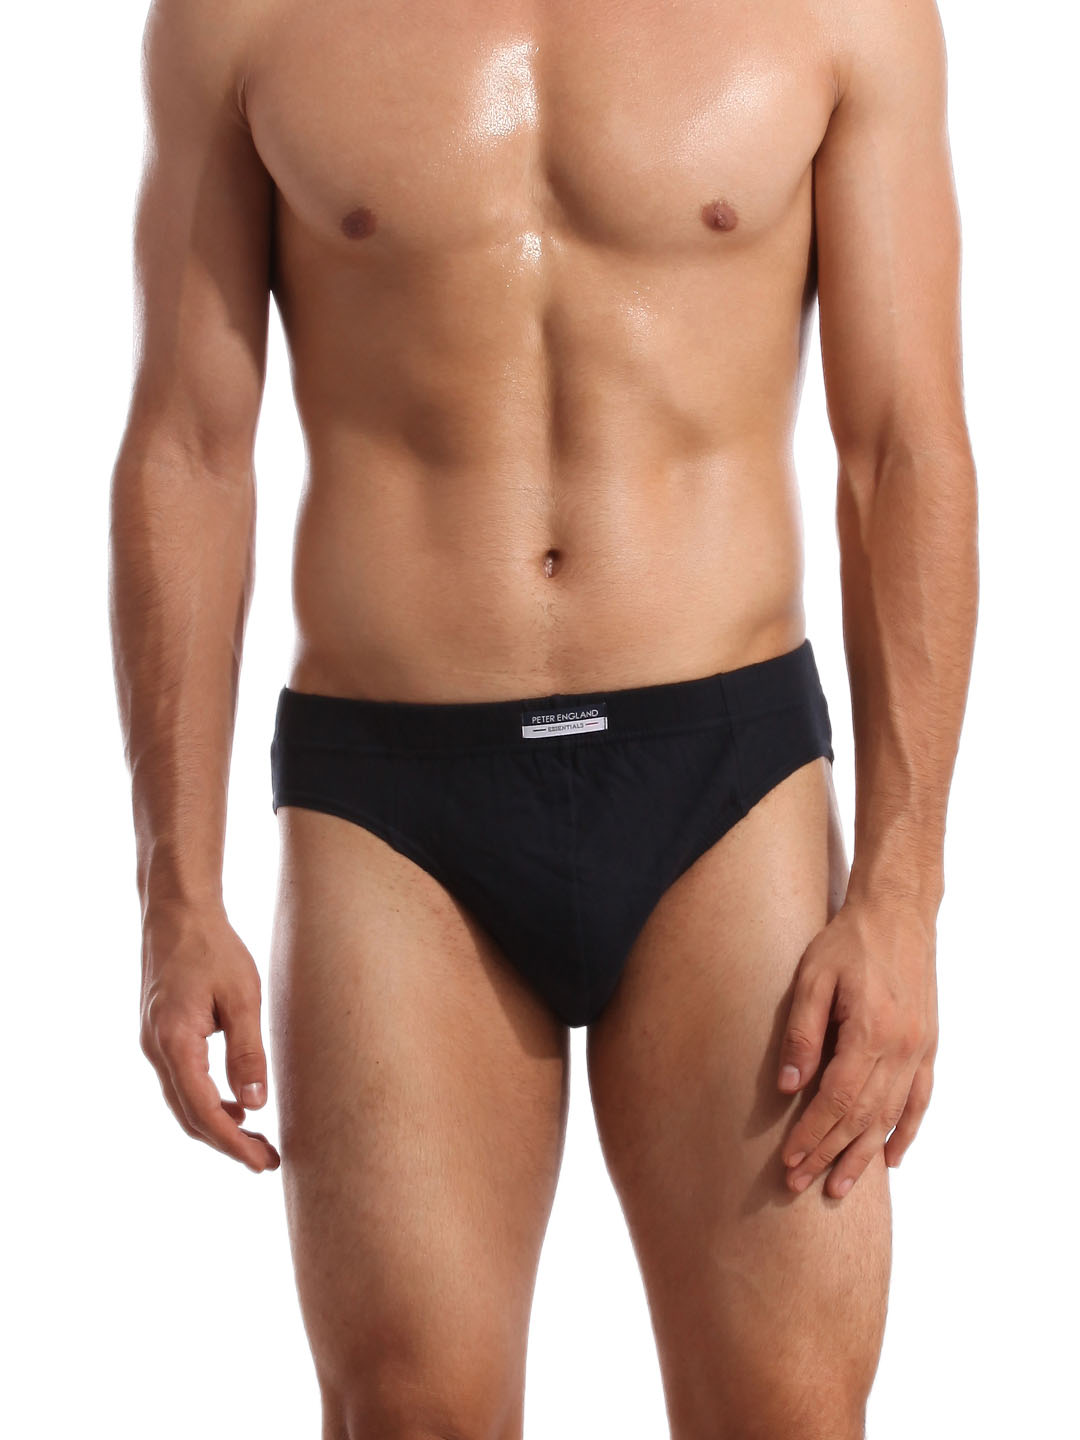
Peter England Men Essentials Navy Blue Brief
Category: Apparel / Innerwear / Briefs
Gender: Men
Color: Navy Blue
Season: Summer 2016
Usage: Casual